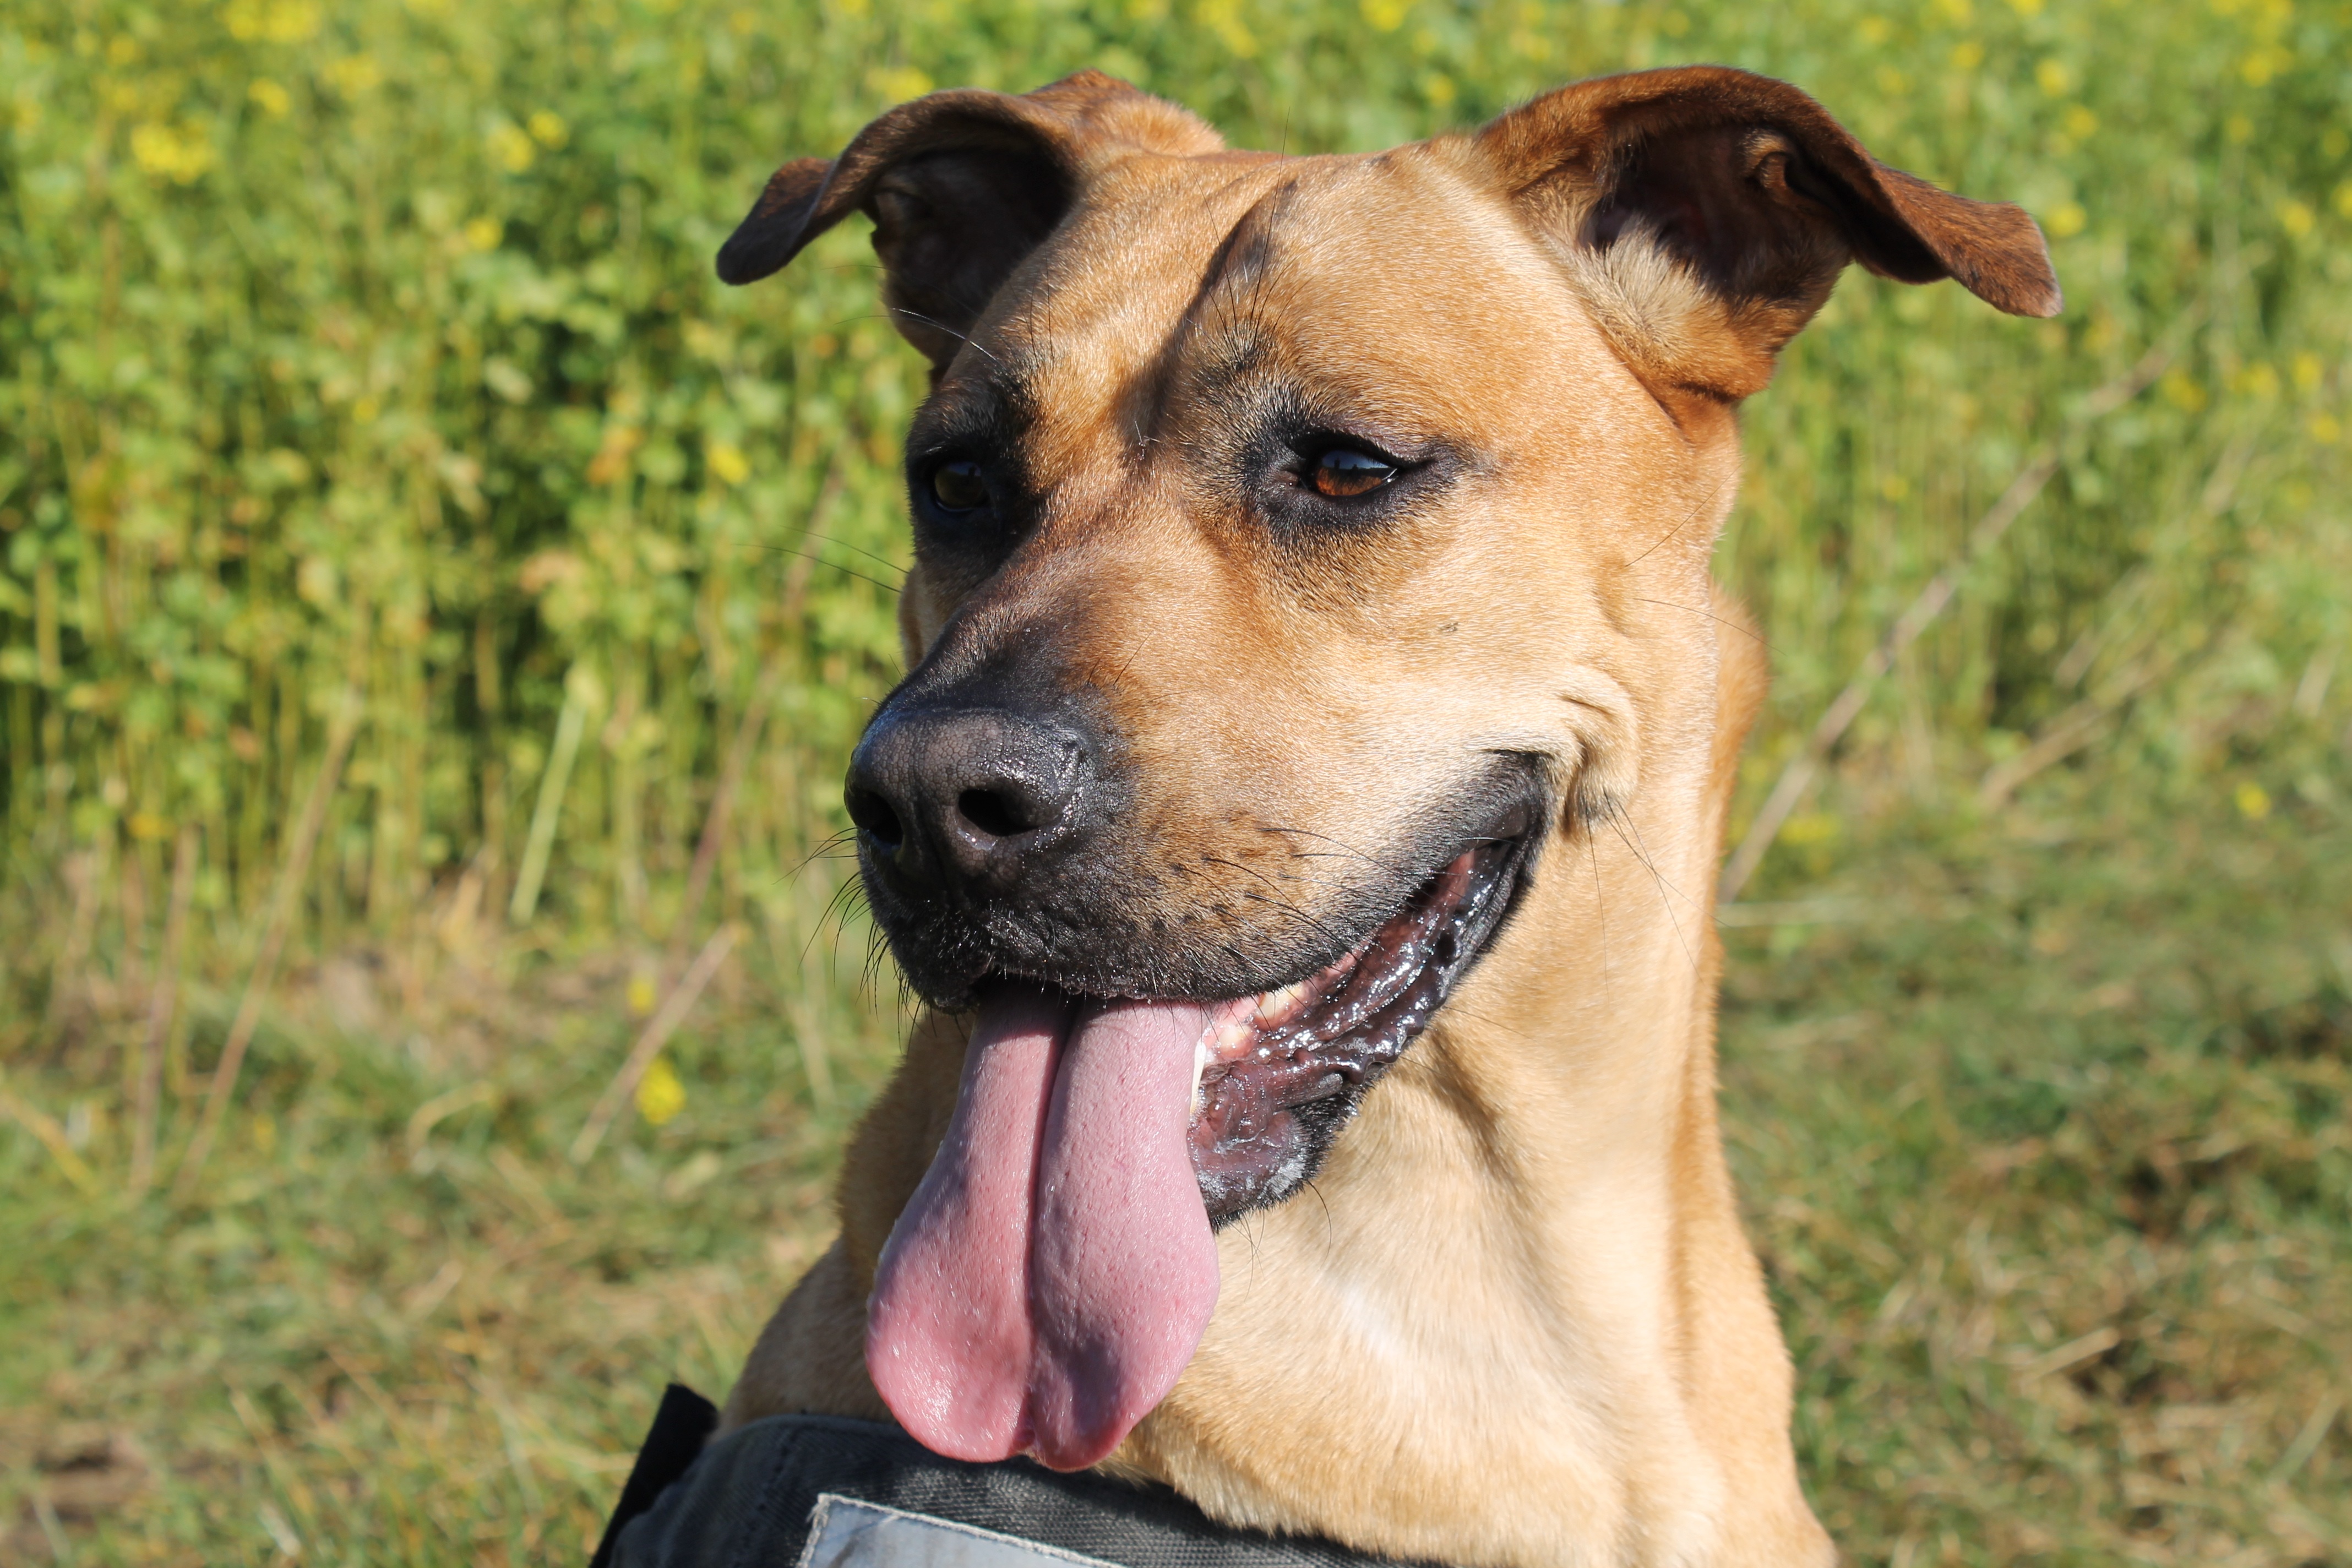
dog, pet, fur, mammal, race, hybrid, vertebrate, dog breed, wildlife photography, terrier, light brown, rhodesian ridgeback, dog's nose, patterdale terrier, street dog, dog like mammal, animal sports, dog crossbreeds, black mouth cur